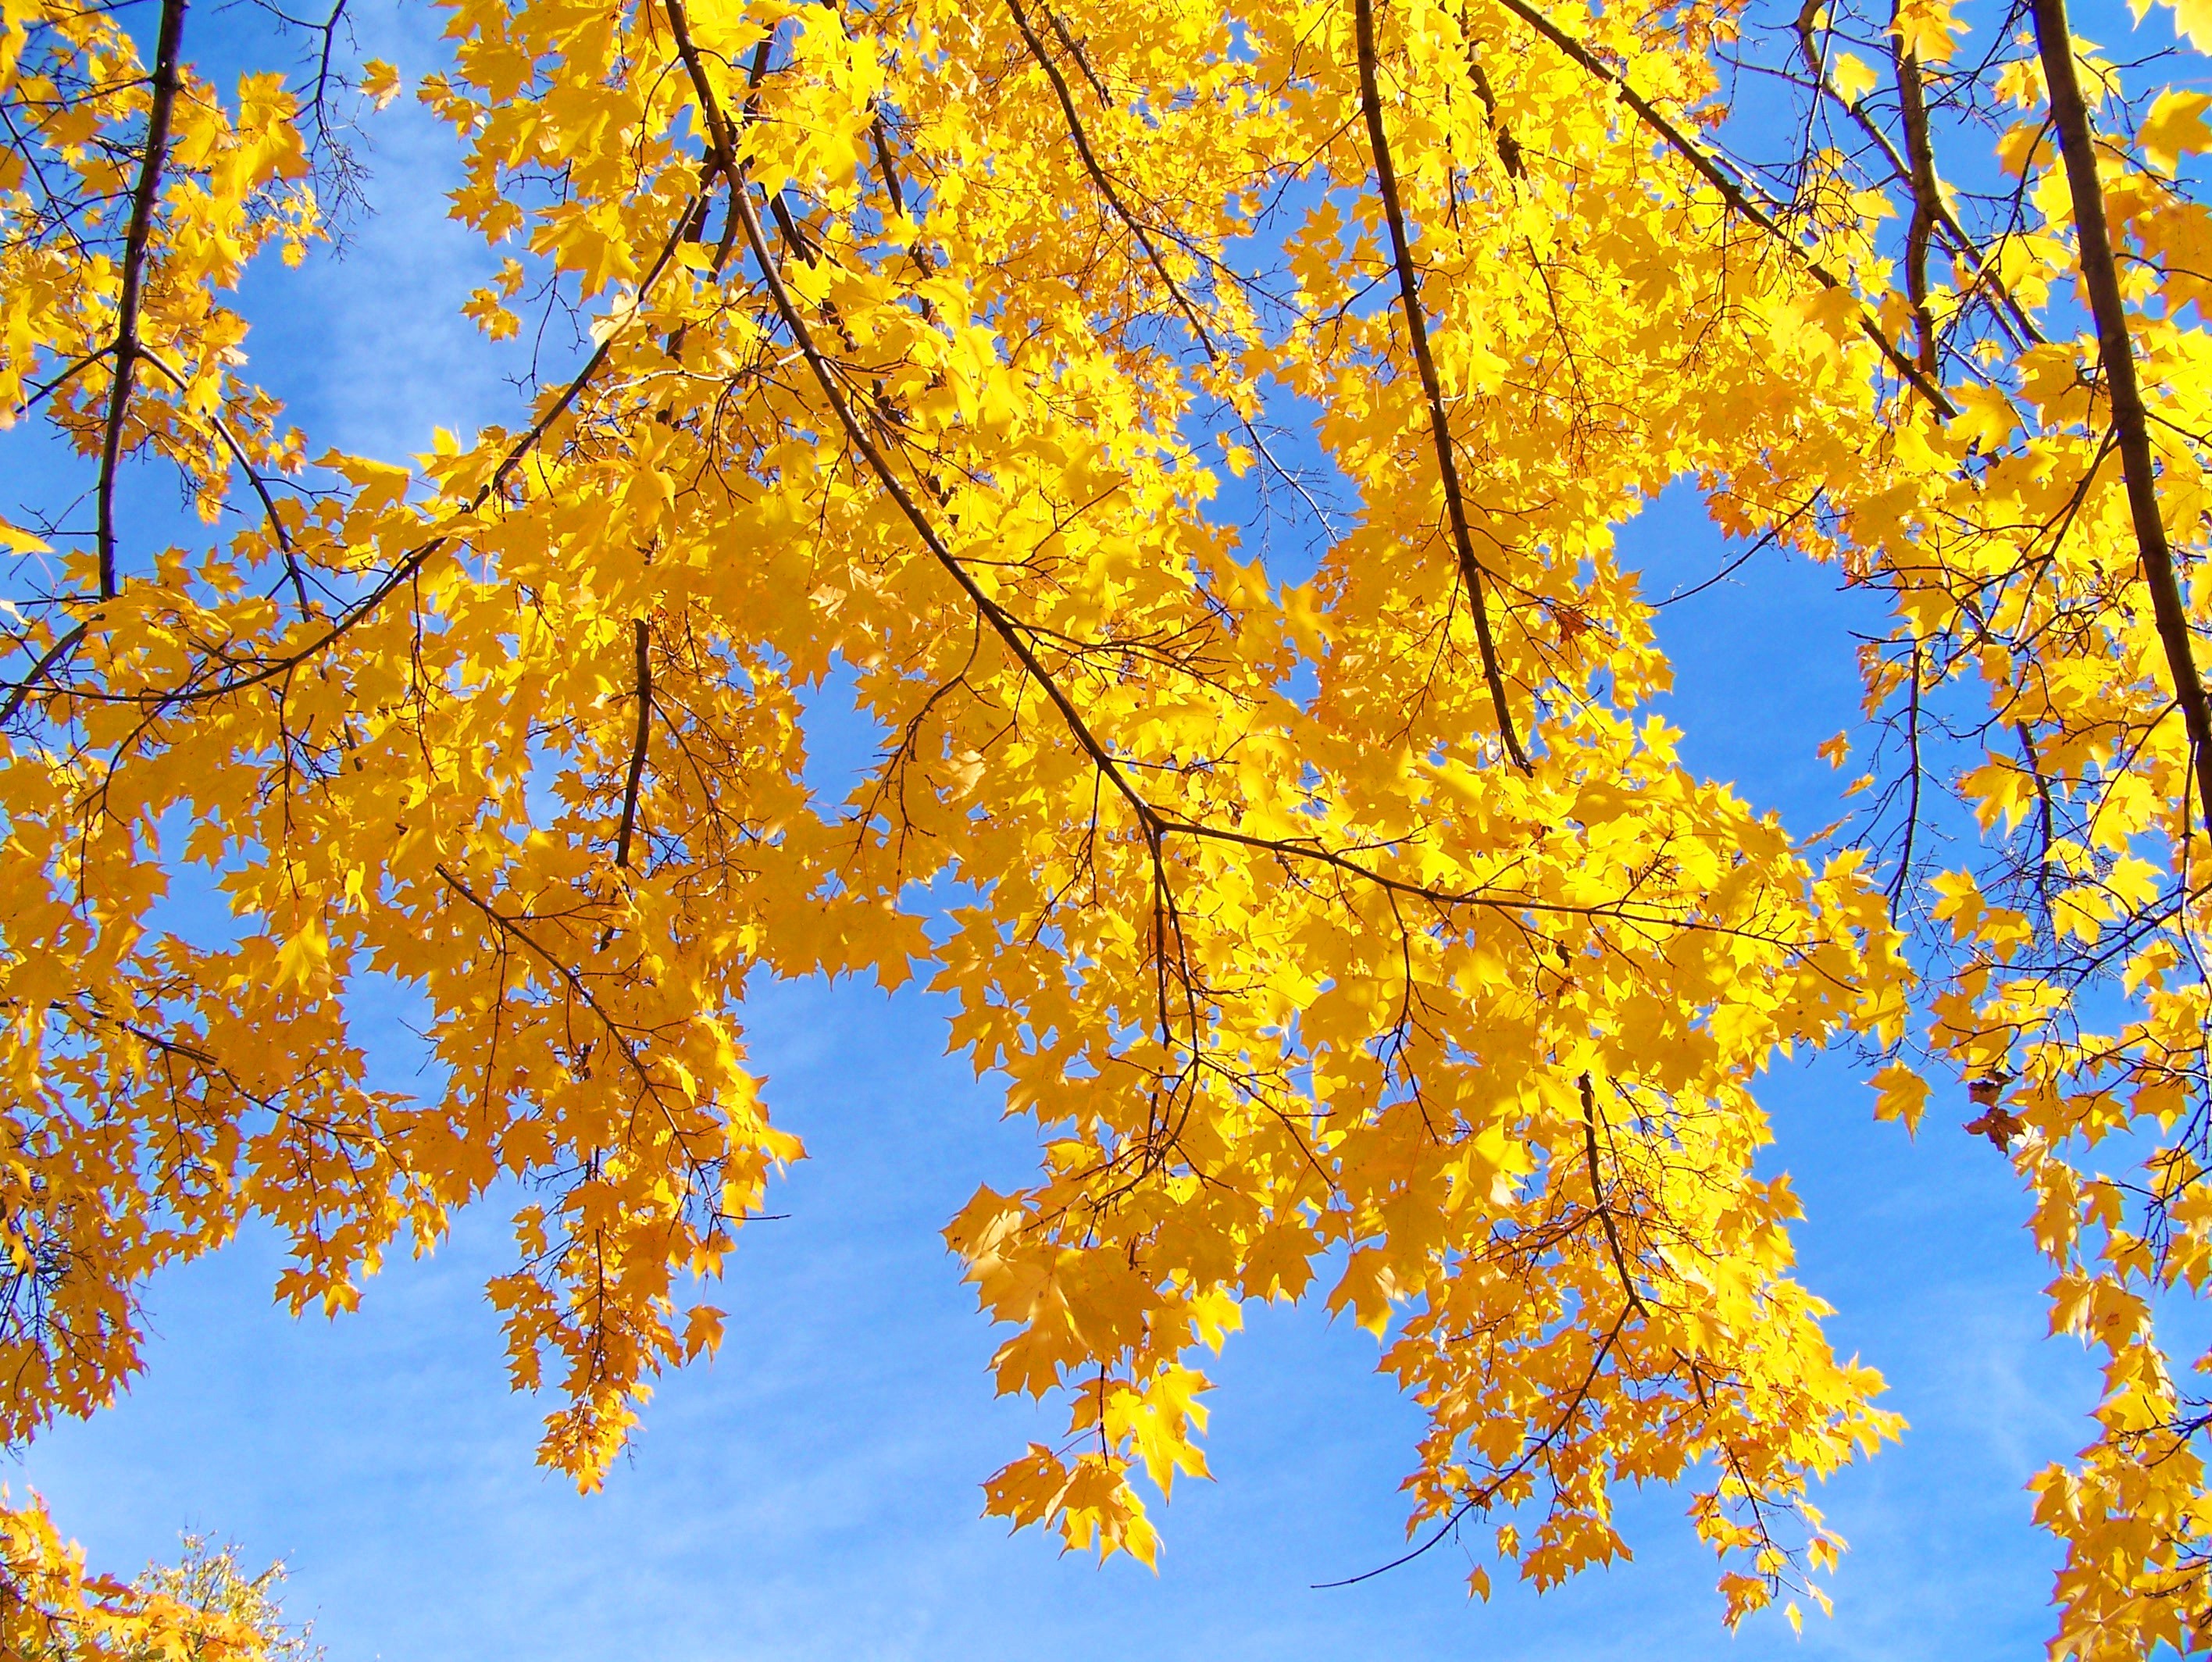
tree, branch, plant, sky, sunlight, leaf, fall, autumn, blue, season, maple, maple tree, trees, leaves, deciduous, larch, flowering plant, maidenhair tree, woody plant, land plant